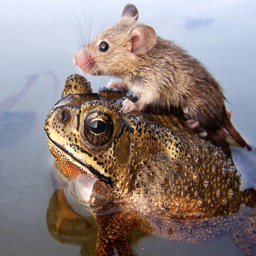
a mouse rides on the back of a frog in floodwaters in the northern city .